Aspire Zone

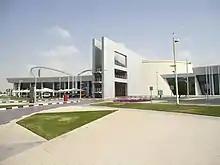
Ladies Club in Aspire Zone

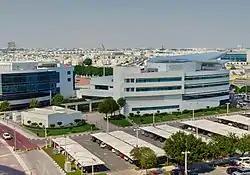
Aerial view of Aspetar

Aspire Zone, also known as Doha Sports City, is a sporting complex located in the Baaya district of Al Rayyan, Qatar. Owned by the Aspire Zone Foundation, it was established as an international sports destination in 2003 and in the following year an educational centre for the development of sporting champions (Aspire Academy) was opened. The complex contains several sporting venues, mostly constructed in preparation for the 2006 Asian Games.